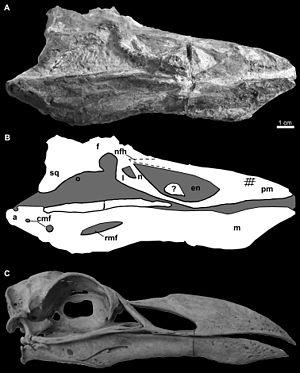
Les Mancallinae forment une sous-famille éteinte de pingouins ne sachant pas voler, qui vivaient sur la côte Pacifique de ce qui est aujourd'hui la Californie et le Mexique, du Miocène supérieur jusqu'au Pléistocène moyen, soit il y a environ entre 7,2 et 0,47 Ma.